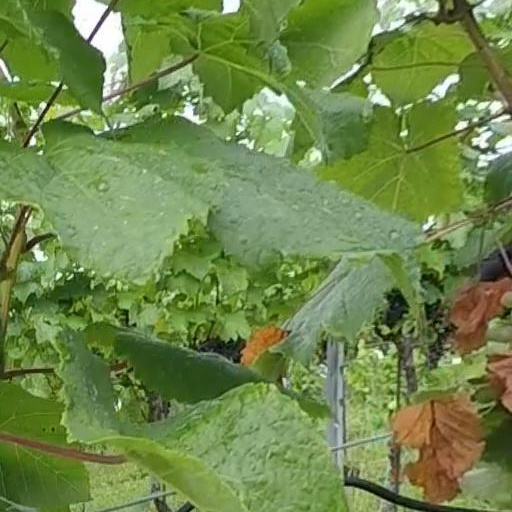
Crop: grape